Eyvind Kang

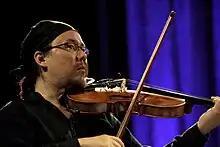
Eyvind Kang, moers festival 2010

A recurring theme in his solo work is the "NADE", the meaning of which Kang is not willing to disclose. Referring titles include "Theme from the first NADE", "5th NADE/Invisible Man", "Theme from the sixth NADE" (all three from the debut album "7 NADEs", 1996); "Jewel of the NADE", "Mystic NADE" (both from "Theater of Mineral NADEs", 1998) and "Harbour of the NADE" ("Virginal Co-ordinates", 2003). His preferred instrument is the viola.